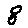
Label: 8